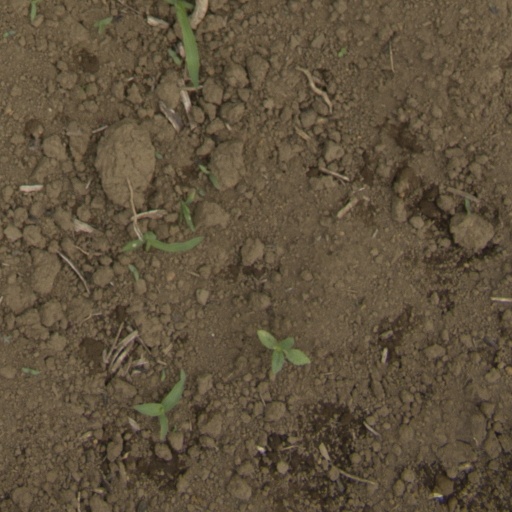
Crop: Jerusalem artichoke